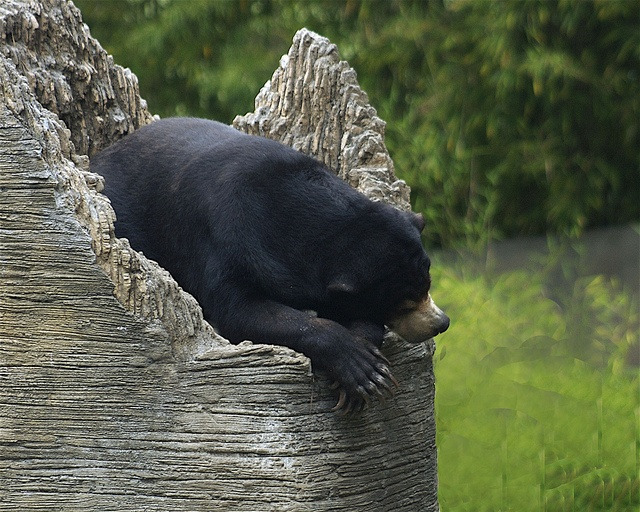
 A bear lays in a large wooden stump sleeping
Large black bear with long claws perched in a hollowed out tree.
A bear sitting on the top of a partially hollow tree stem.
A black bear sitting on top of a fallen tree.
A bear laying inside a decaying mass of some sort.